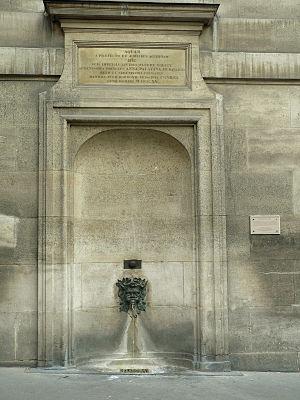
Cet article recense les fontaines du 6ᵉ arrondissement de Paris, en France.
Cet article dresse la liste des fontaines protégées au titre des monuments historiques dans la région d’Île-de-France.
La fontaine Palatine est une fontaine située au nᵒ 12 de la rue Garancière, dans le 6ᵉ arrondissement de Paris.